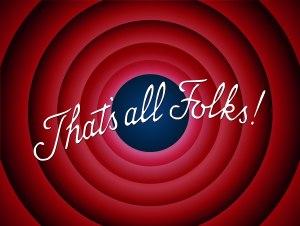
Bugs Bunny est un personnage américain de dessin animé, créé officiellement en 1940 dans les studios de la société Leon Schlesinger Productions. Bugs est un lièvre ou un lapin gris anthropomorphe, connu pour son caractère farceur et surtout pour sa phrase fétiche « Euh... Quoi d'neuf, docteur ? ». C'est le chef de file des personnages des Looney Tunes. Il est classé neuvième personnalité la plus représentée en cinématographie dans le monde, et personnage de cartoon qui est apparu le plus souvent dans les films et dessins animés, notamment durant l'âge d'or de l'animation américaine, dans les courts-métrages des séries Looney Tunes et Merrie Melodies.
Looney Tunes est une série de dessins animés, diffusé depuis le 19 avril 1929 propriété de la Warner Bros.